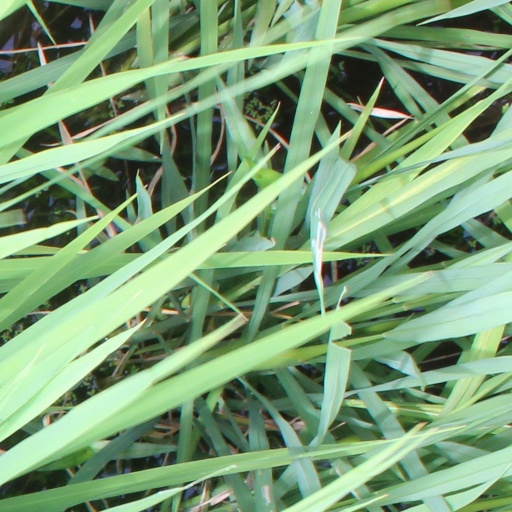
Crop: rice